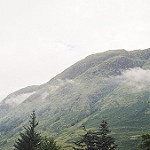
Label: mountain